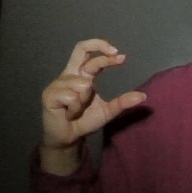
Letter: thal